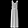
Label: Dress